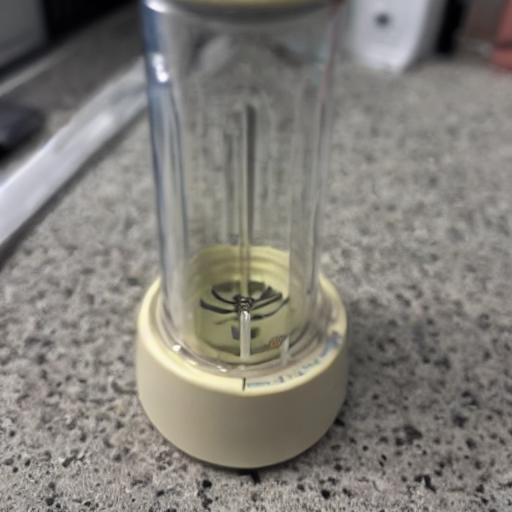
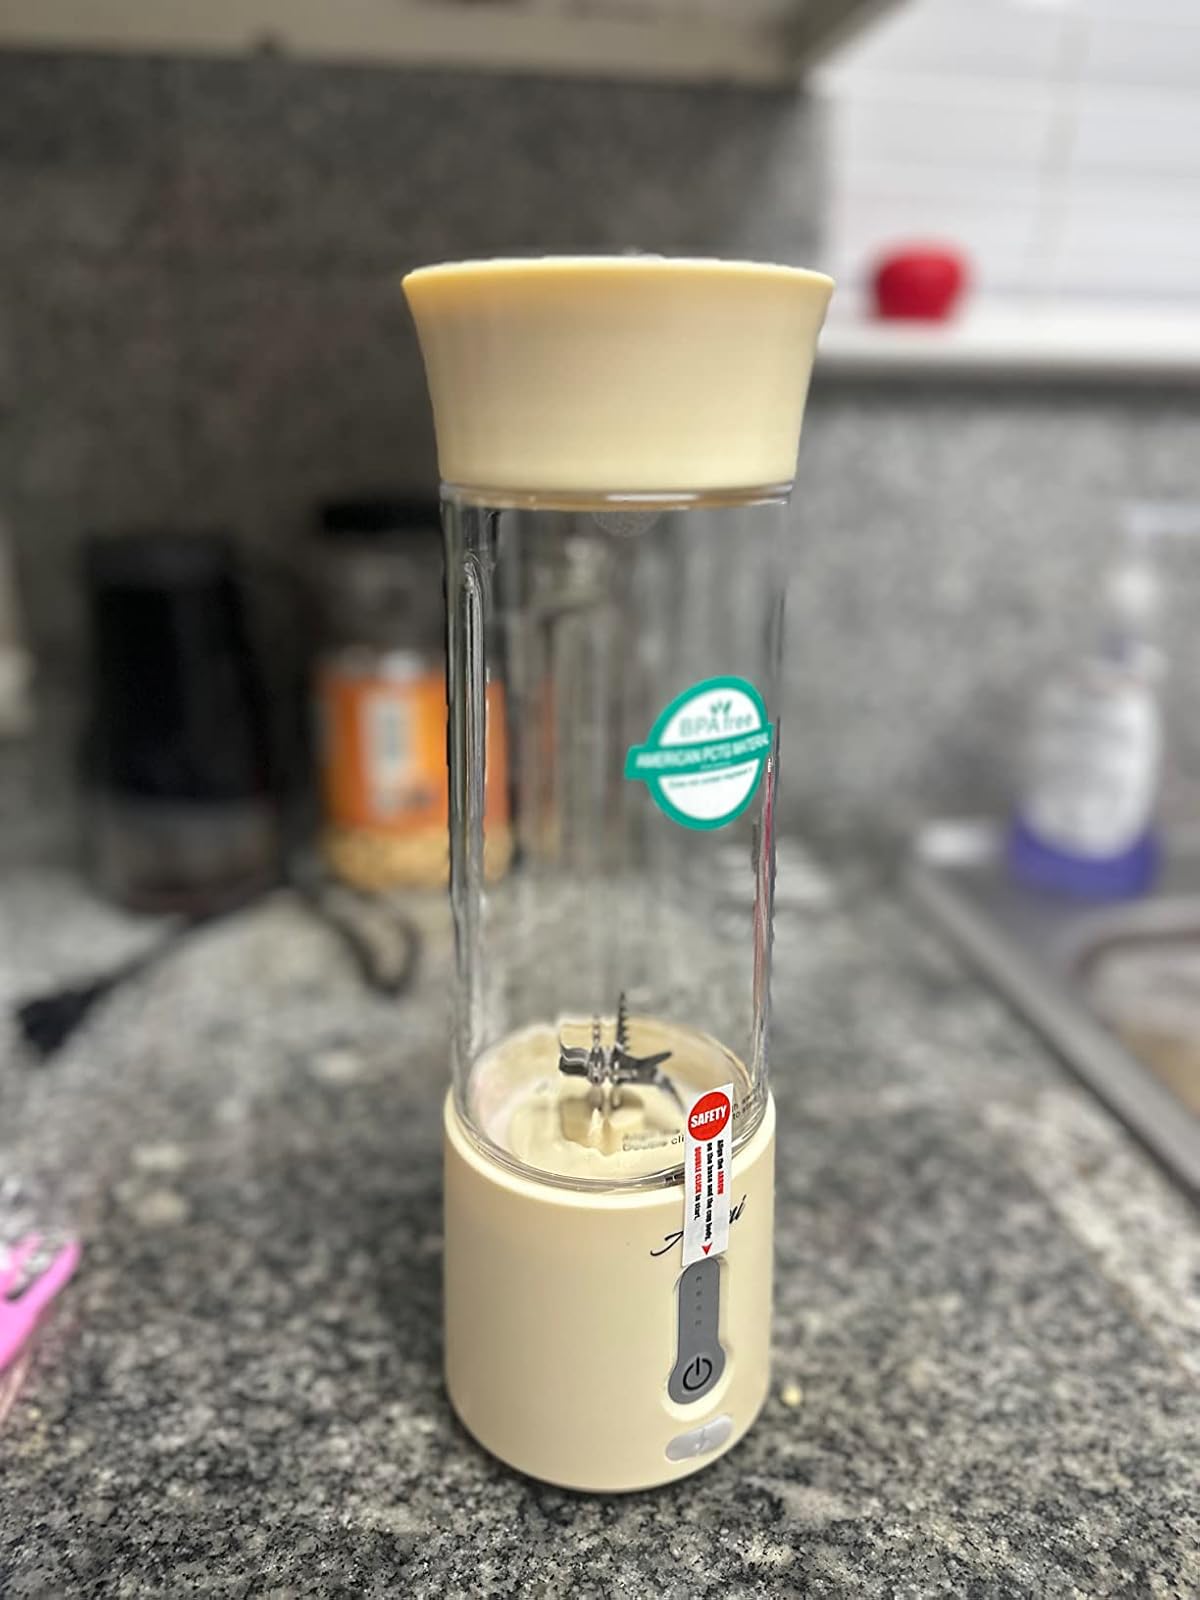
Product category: items_blender
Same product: no